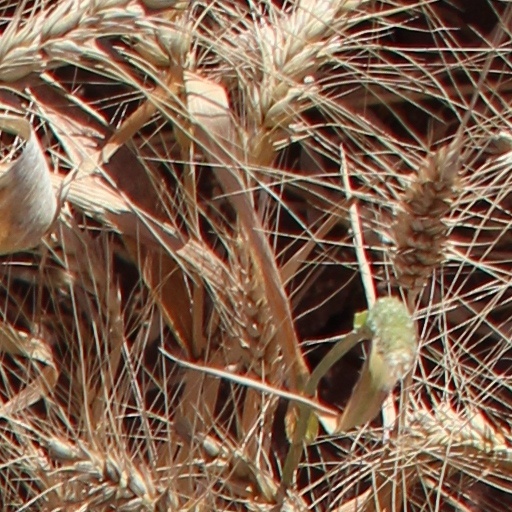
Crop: wheat